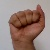
The image shows a hand gesture representing the letter 'A' in Indian Sign Language.